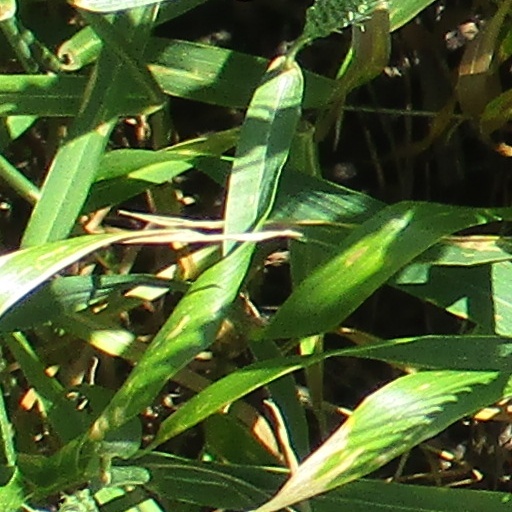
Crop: wheat